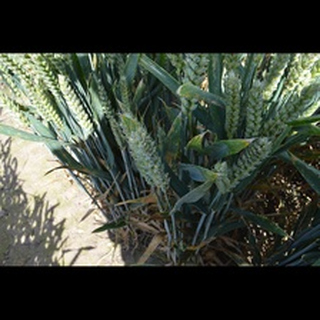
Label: wheat_septoria